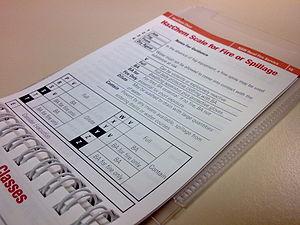
La traçabilité désigne la situation où l'on dispose de l'information nécessaire et suffisante pour connaître la composition d'un matériau ou d'un produit du commerce tout au long de sa chaîne de production, de transformation et de distribution.